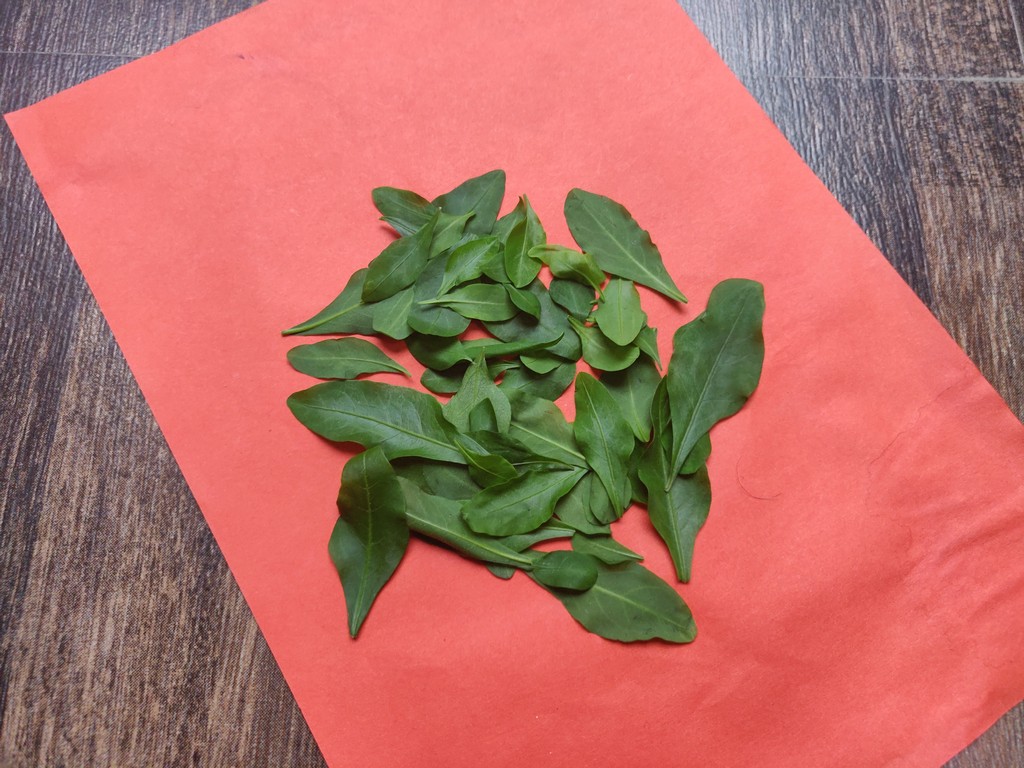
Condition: Healthy
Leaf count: multiple
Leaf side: unknown